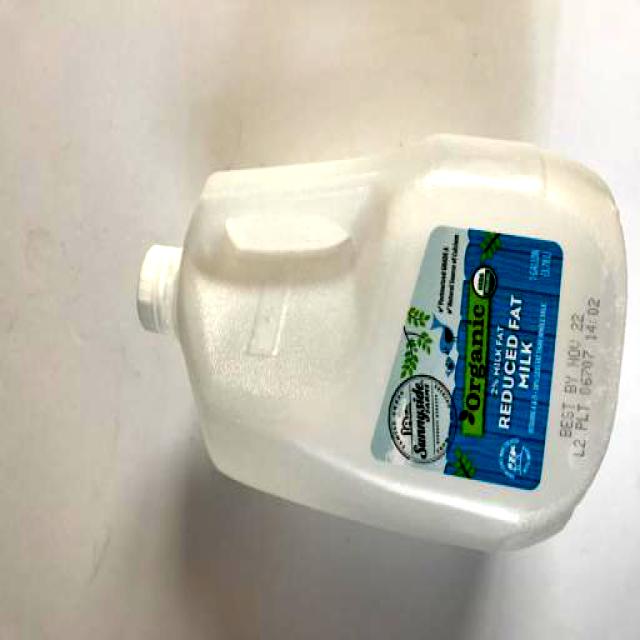
Label: Plastic